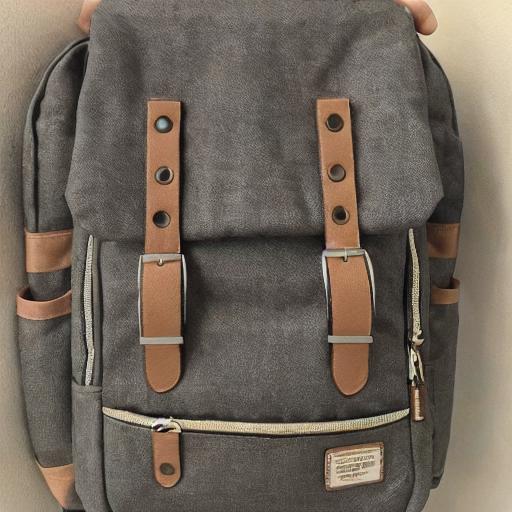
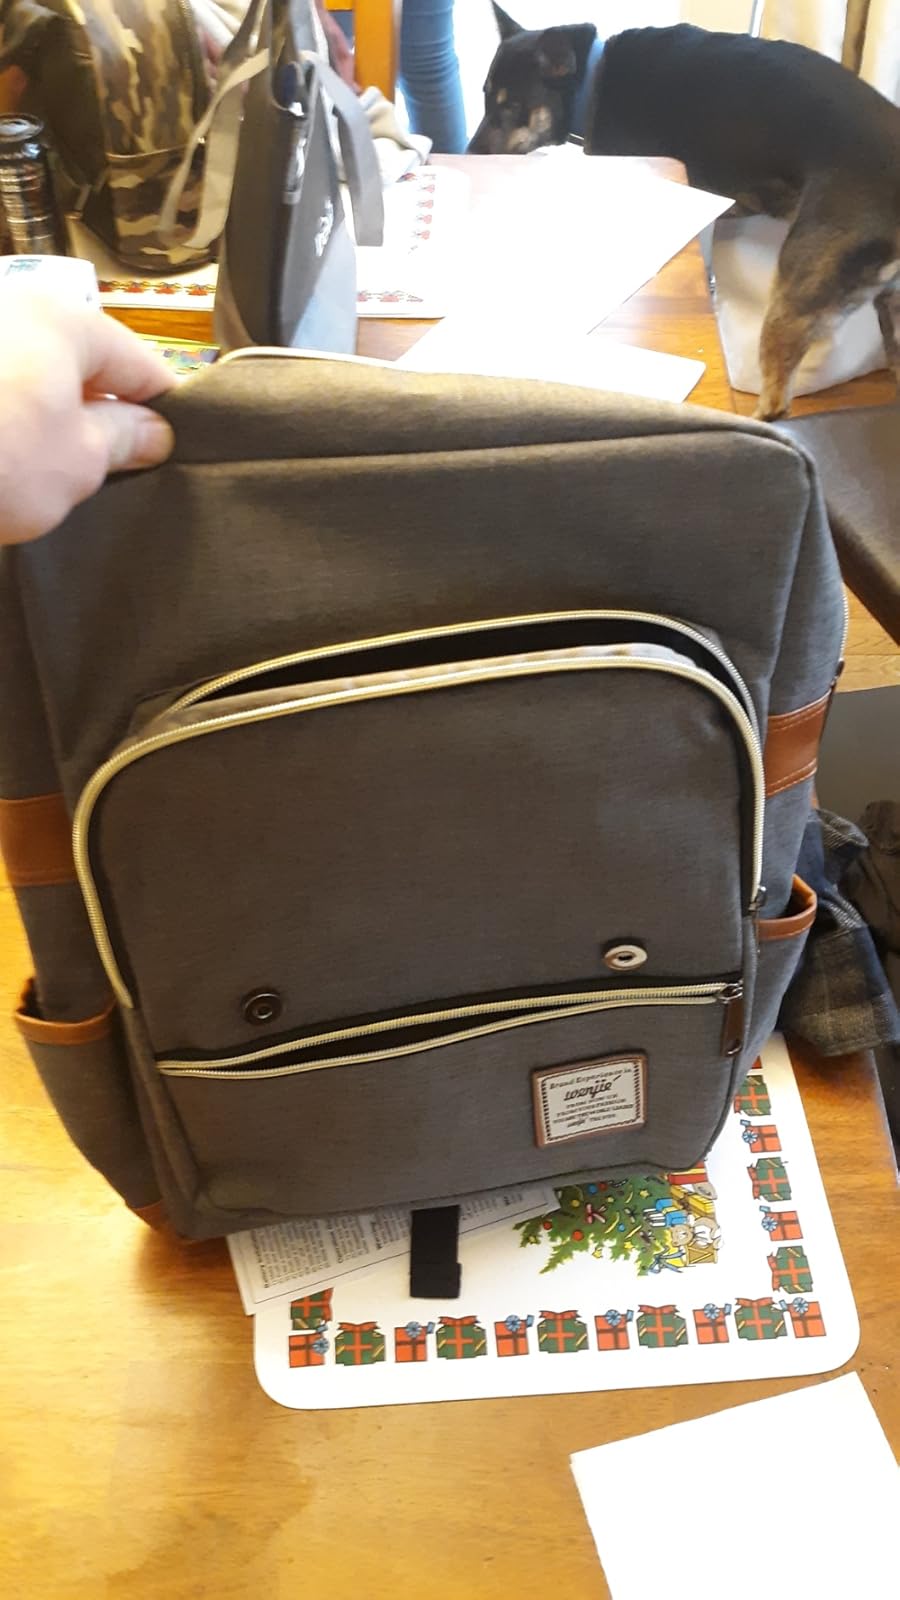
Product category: bag
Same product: no